Halland

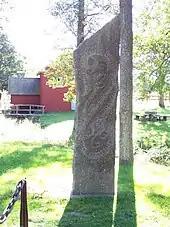
The peace stone in Brömsebro is not a runestone even if it looks like one. The stone was made in 1915 to commemorate the peace between Denmark and Sweden and the text is written with Latin letters. The text on the stone says "Memory of the peace in Brömsebro – – Axel Oxenstierna – Corfitz Ulfeldt". The three named persons were the negotiators. Thuilerie was an ambassador from France, Oxenstierna represented Sweden and Ulfeldt represented Denmark.

Halland was temporarily (for a period of 30 years) transferred to Sweden in 1645 under the terms of the Second Treaty of Brömsebro. The conquest was later made permanent by the ceding of the province in the Treaty of Roskilde in 1658. The last battle in Halland took place in Fyllebro on 17 August 1676, during the Scanian War.